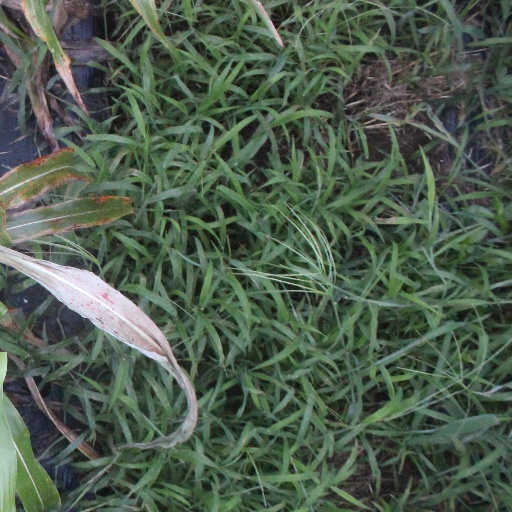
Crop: sorghum